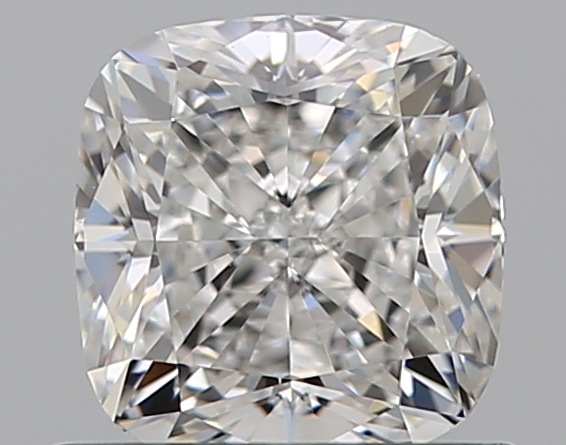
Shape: cushion
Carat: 0.7
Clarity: VVS1
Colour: F
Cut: EX
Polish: EX
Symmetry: EX
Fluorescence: N
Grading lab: GIA
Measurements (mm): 5.05 x 4.86 x 3.39